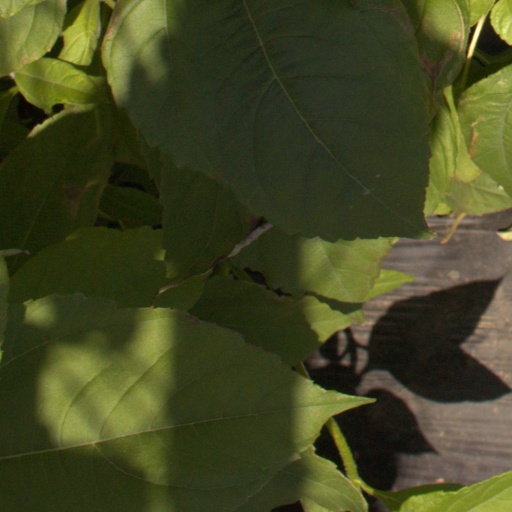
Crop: Jerusalem artichoke